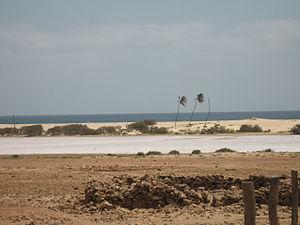
Ilhéu de Curral Velho est une île du Cap-Vert dépendante de Boa Vista, célèbre pour sa faune et sa flore de type aride.